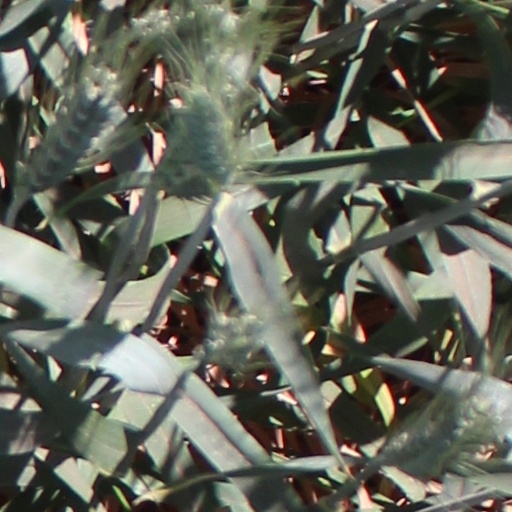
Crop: wheat